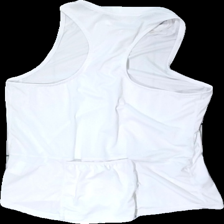
View: back
Type: Tank top
Category: Ladies
Brand: Soc (Stadium)
Colors: White
Material: 100% polyester
Cut: Regular
Size: M
Season: Summer
Trend: Sports
Price range: 50-100
Recommended usage: Reuse